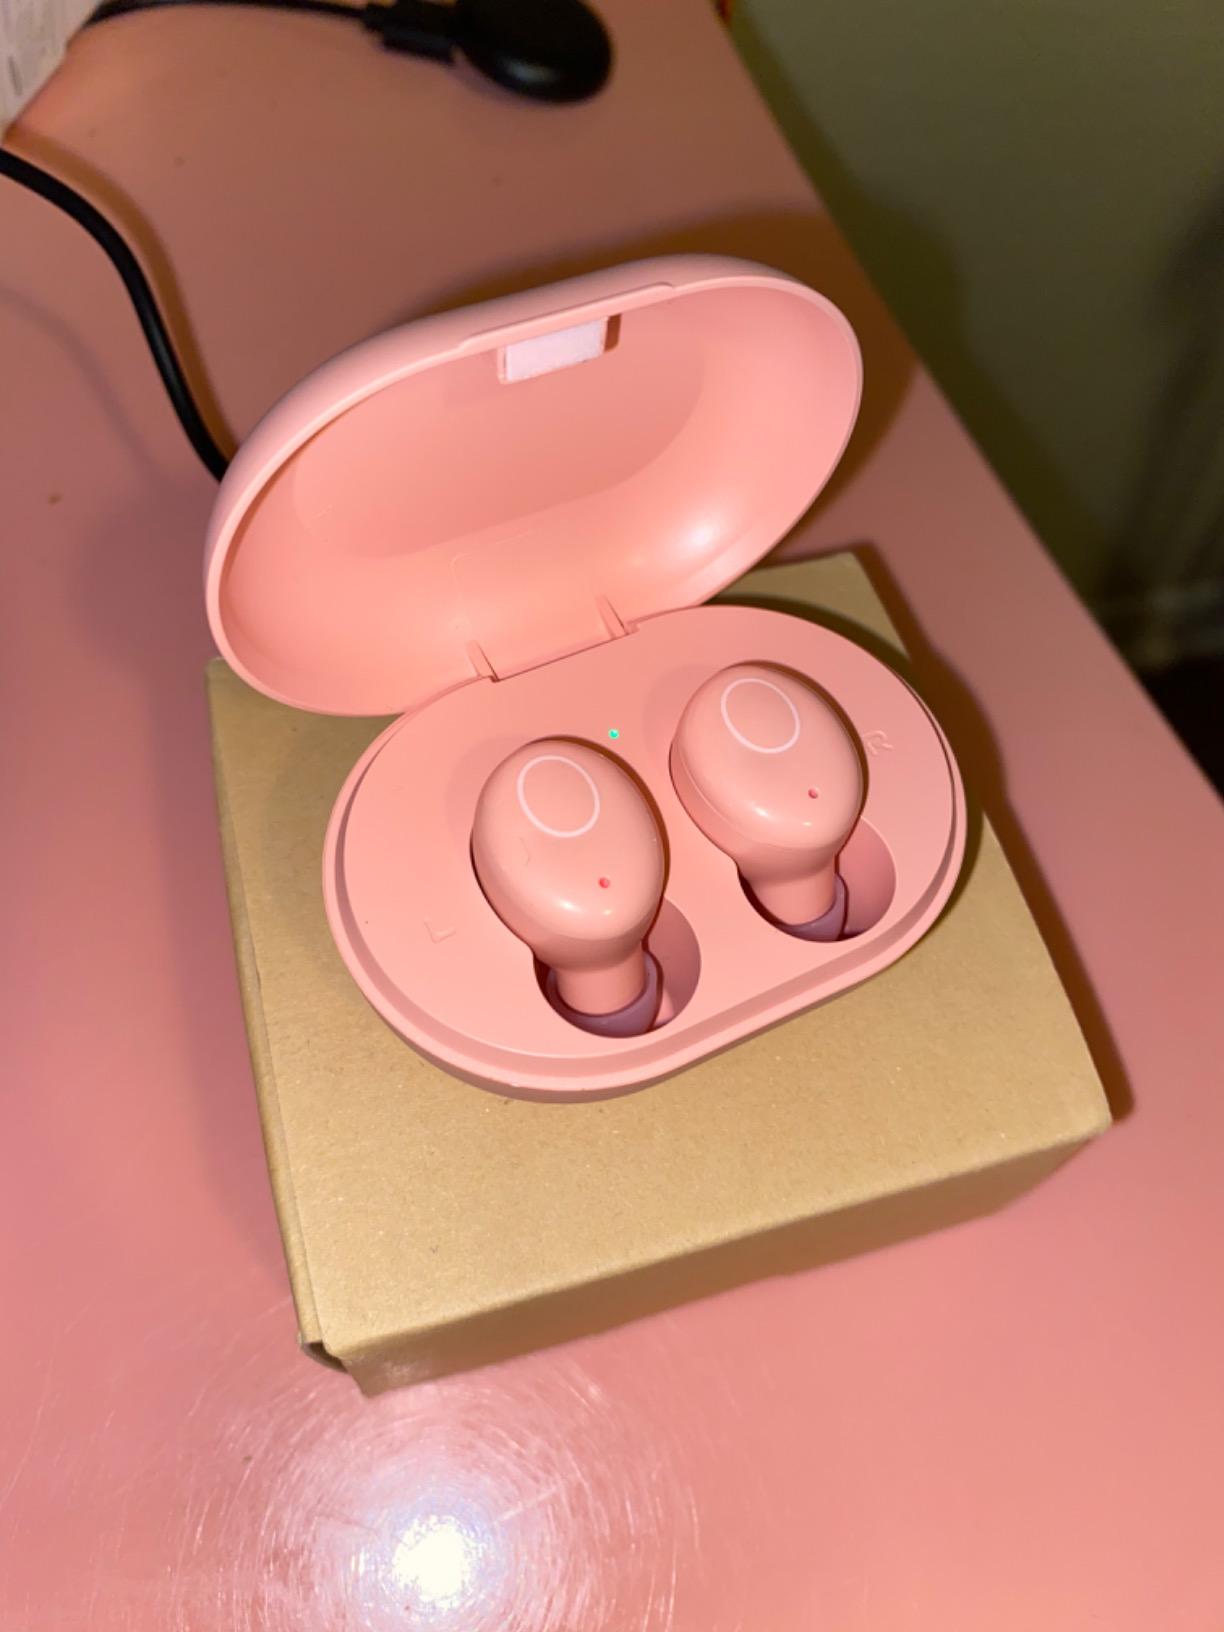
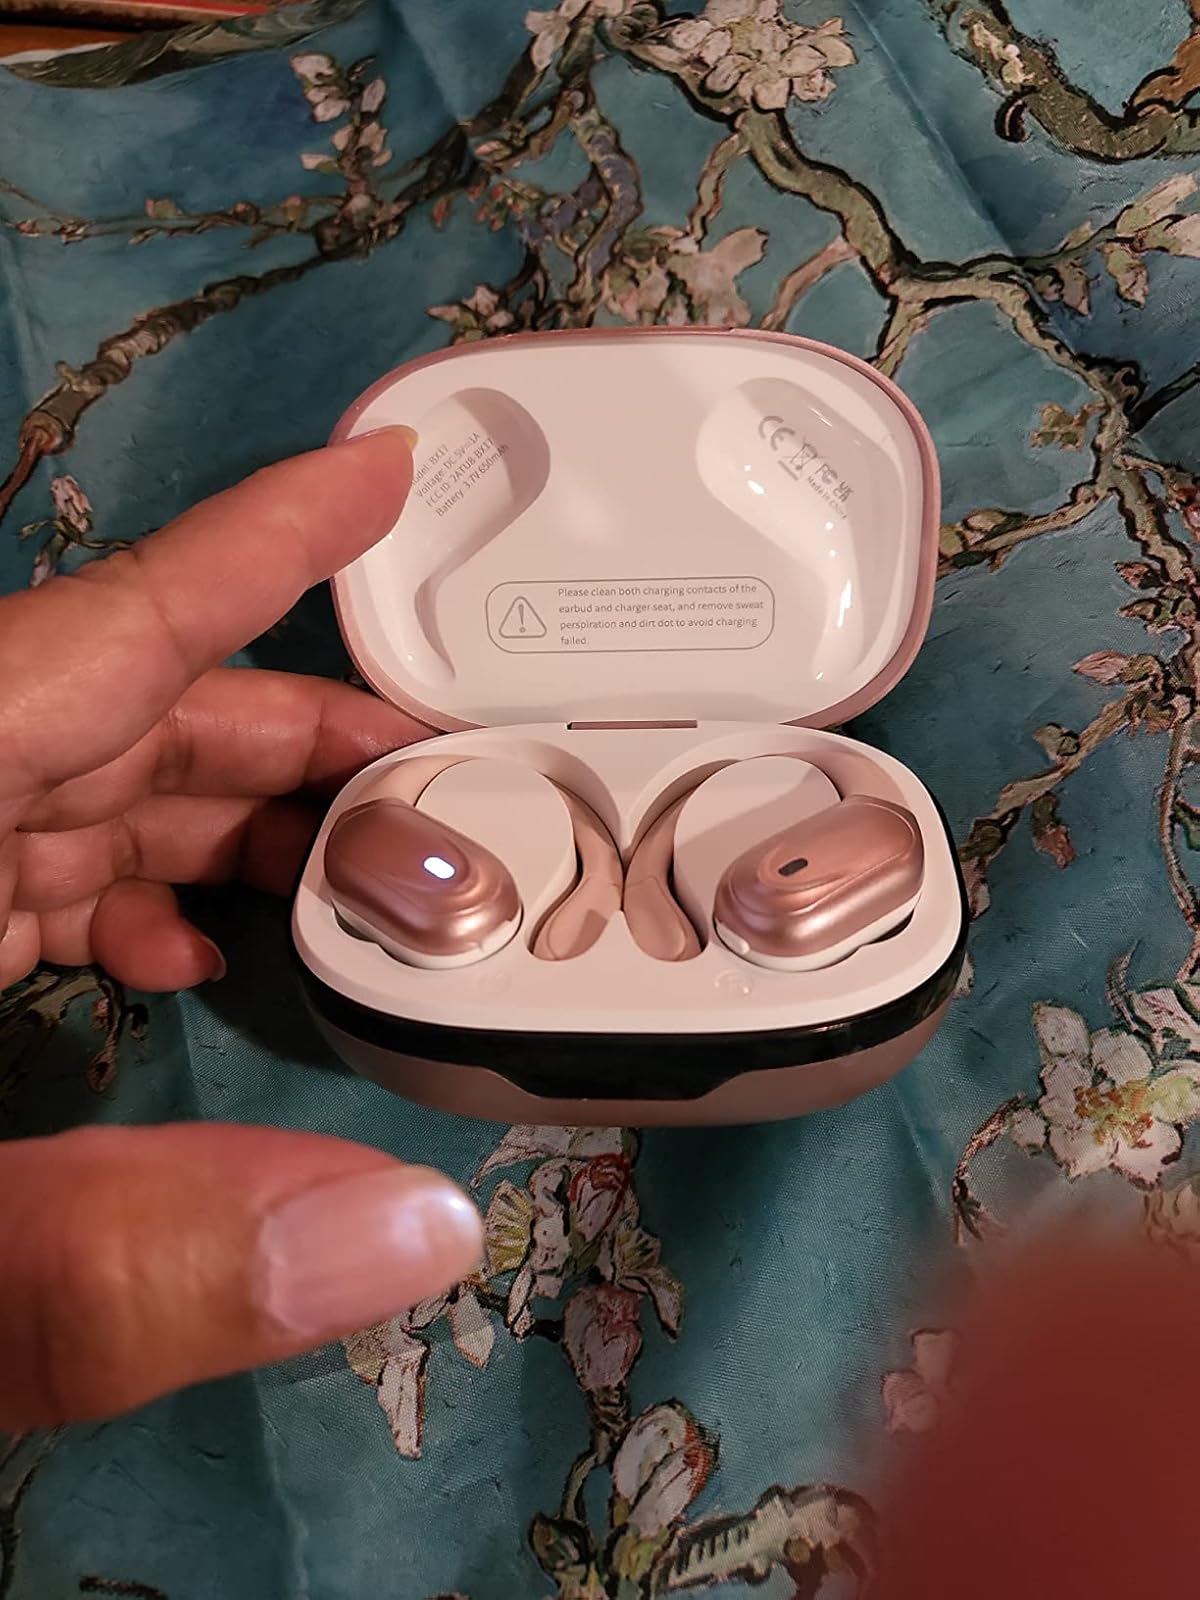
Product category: earbuds
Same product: no